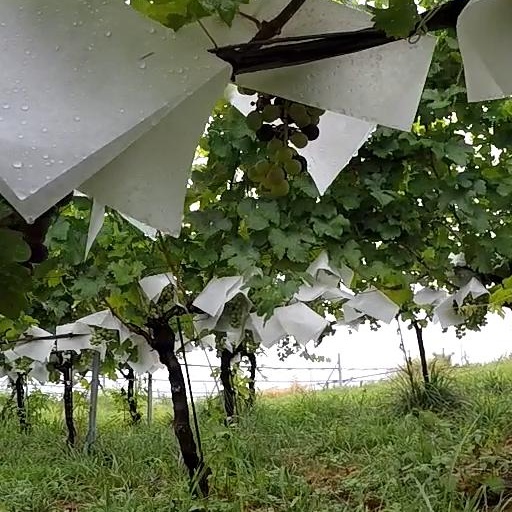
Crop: grape